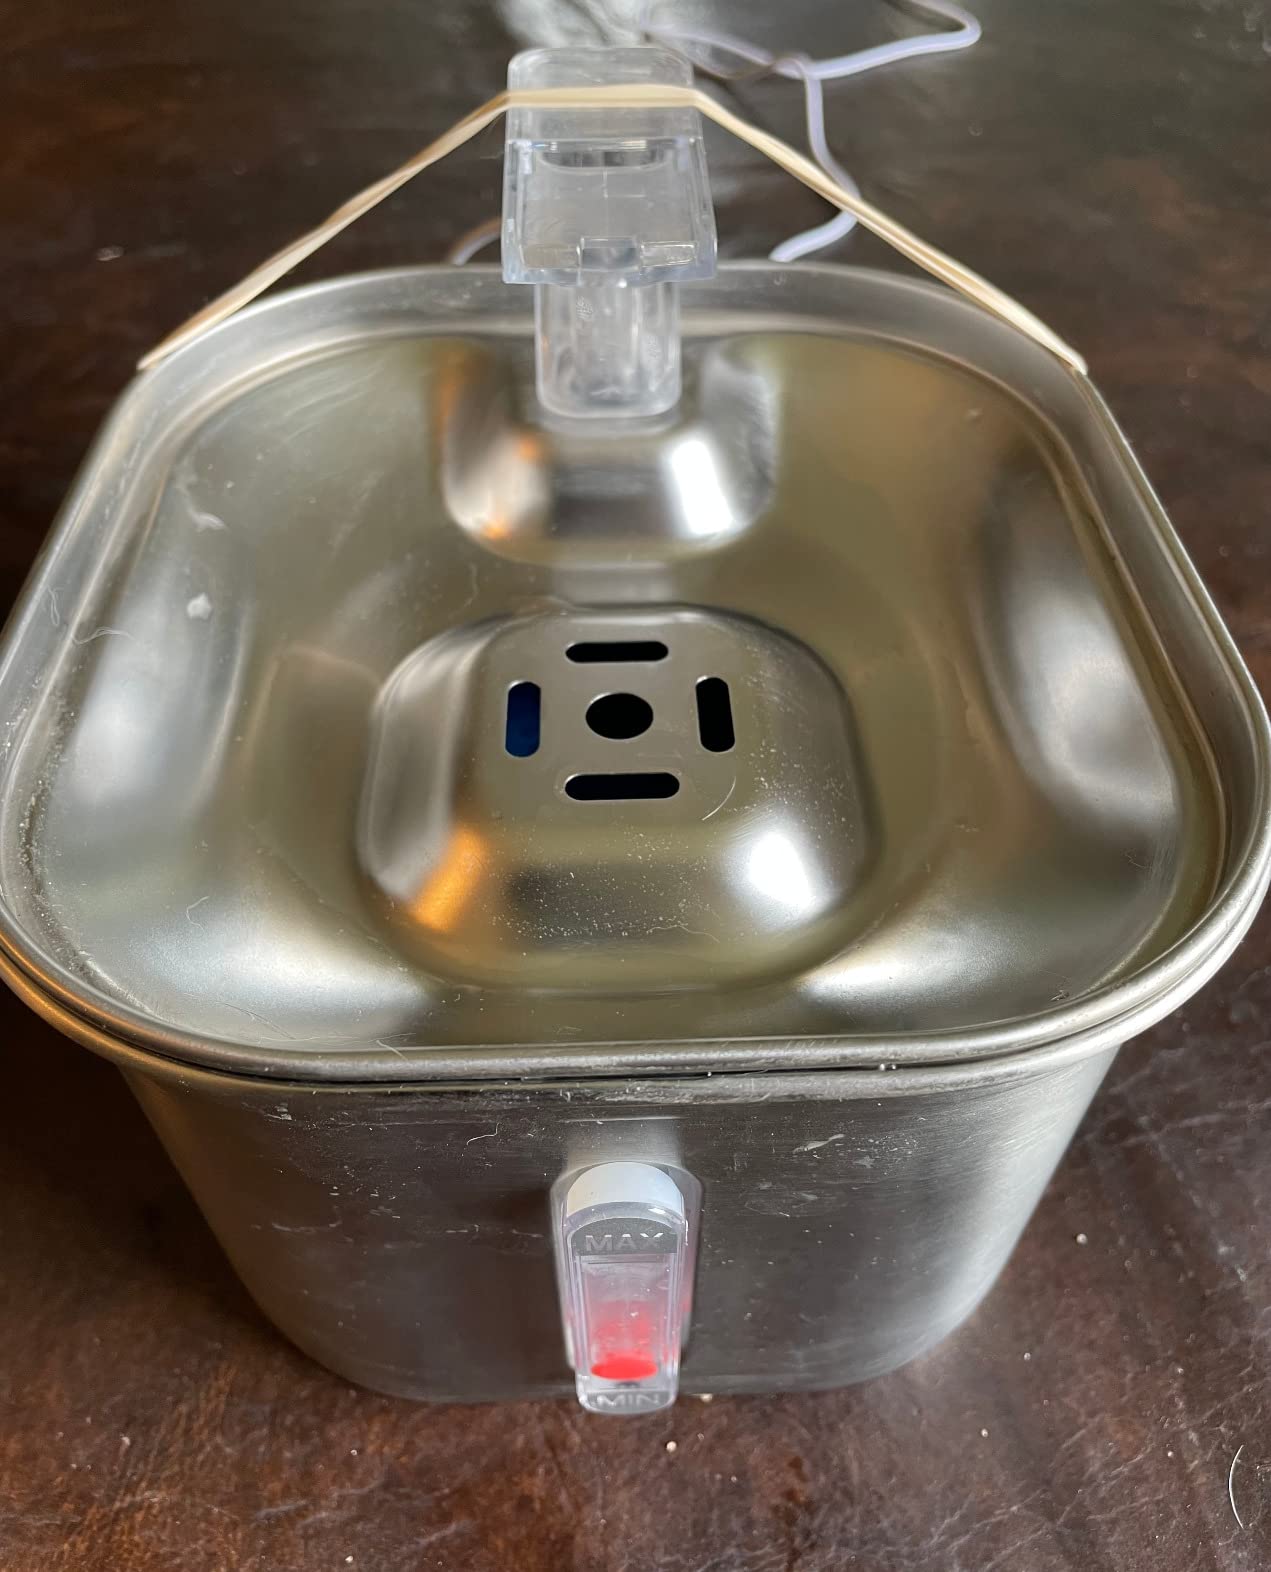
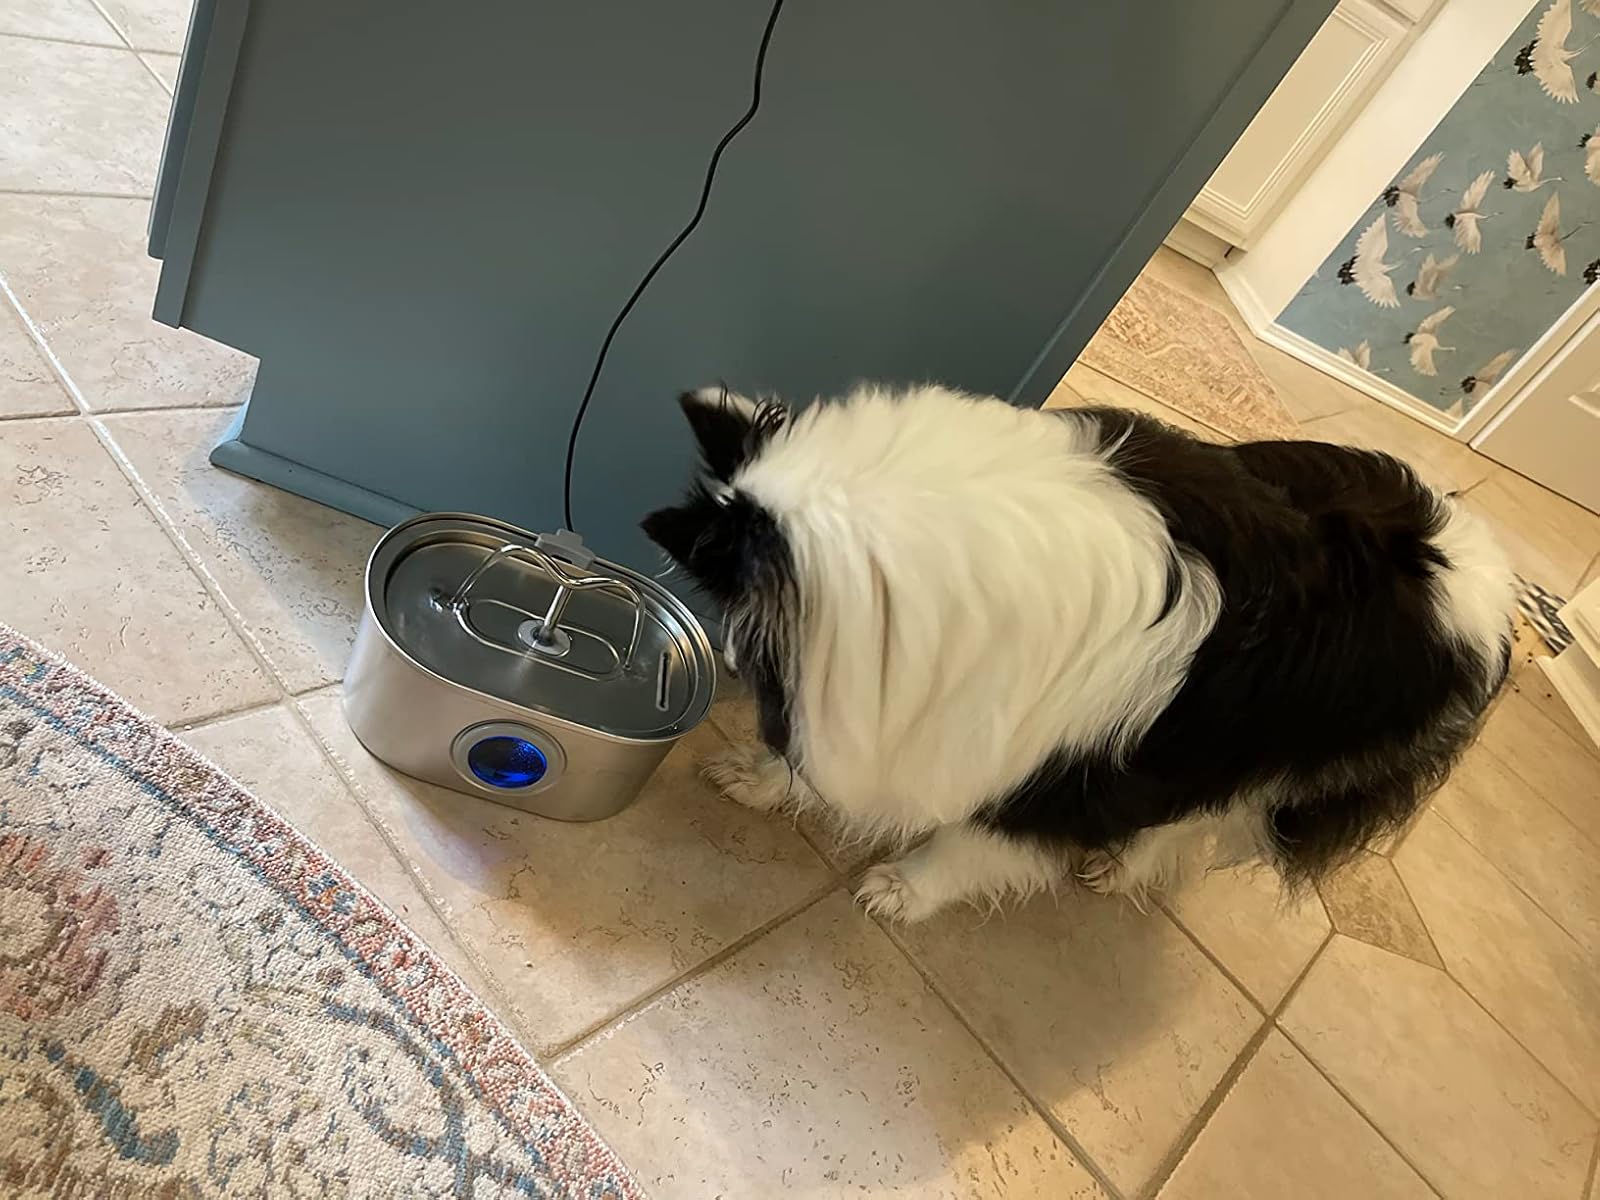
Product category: items_bowl
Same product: no